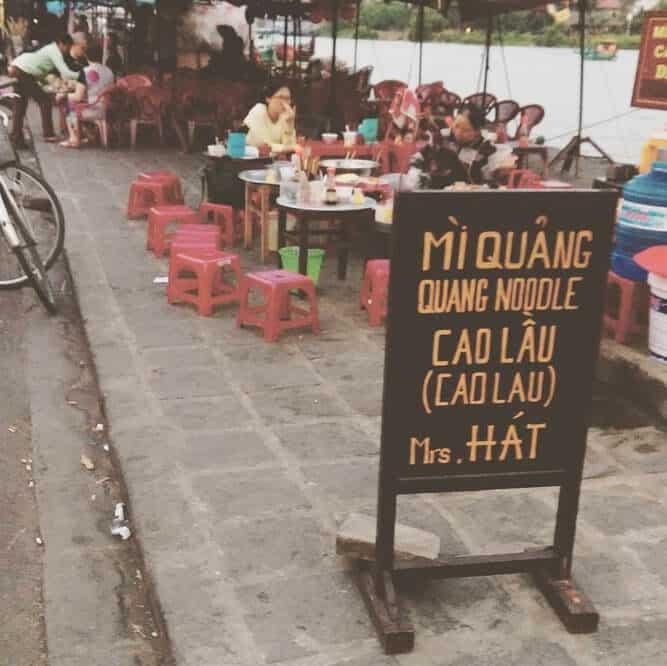
ở trên vỉa hè có sự xuất hiện của một tấm biển màu đen